Rise Up (Freaky Fortune song)

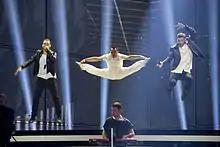
Freaky Fortune and Riskykidd performing the song on the stage of Eurovision Song Contest 2014

On 11 March 2014 Freaky Fortune and Riskykidd participated in the Greek national final for the Eurovision Song Contest 2014. After performing second in Eurosong 2014, "Rise Up" topped the 29% of the jury vote and 45% of the televote, 37% of available votes, winning the right to represent Greece at in Copenhagen, Denmark.